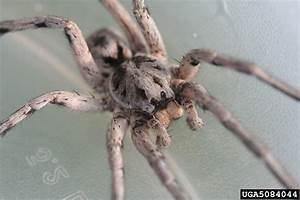
Label: spider